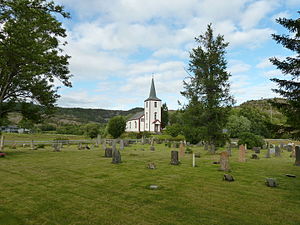
Finnøya (Hamarøy)
Sagfjord kirke.